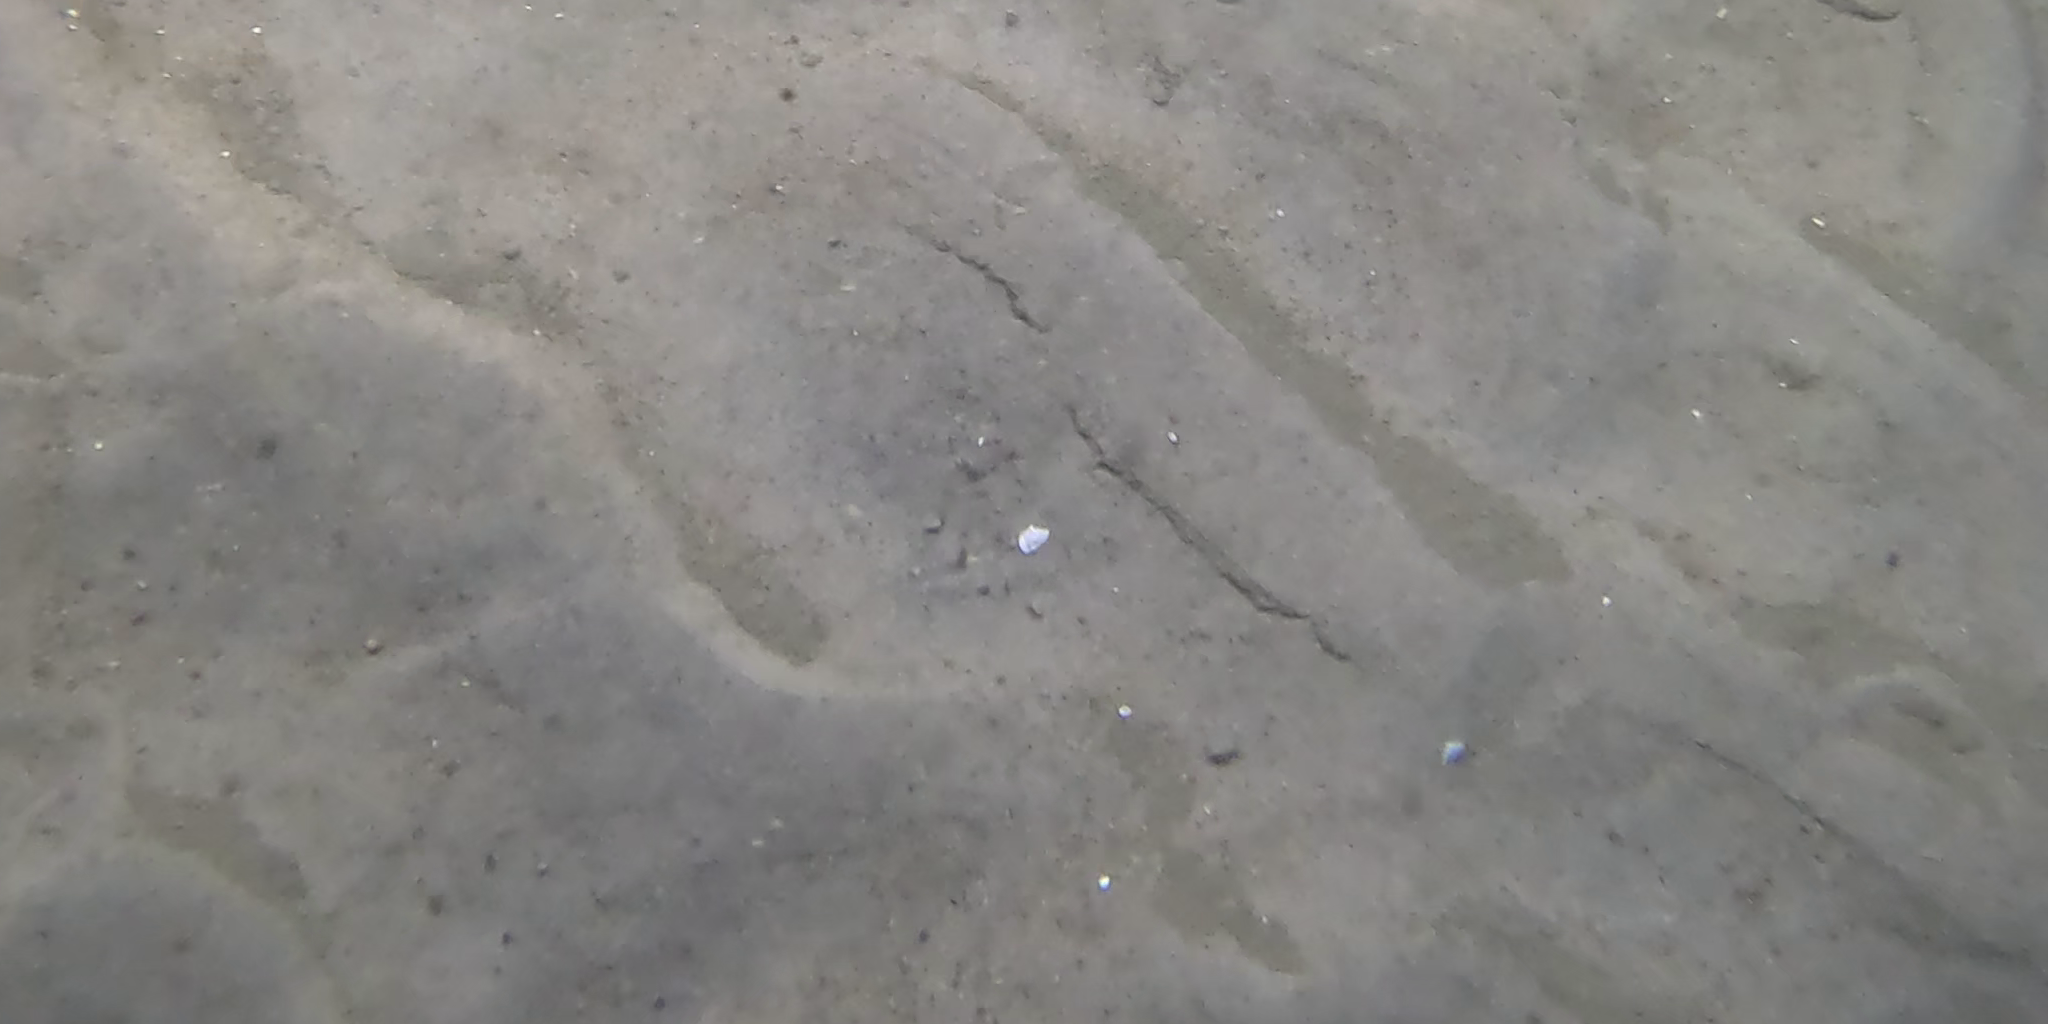
Seabed habitat: sand